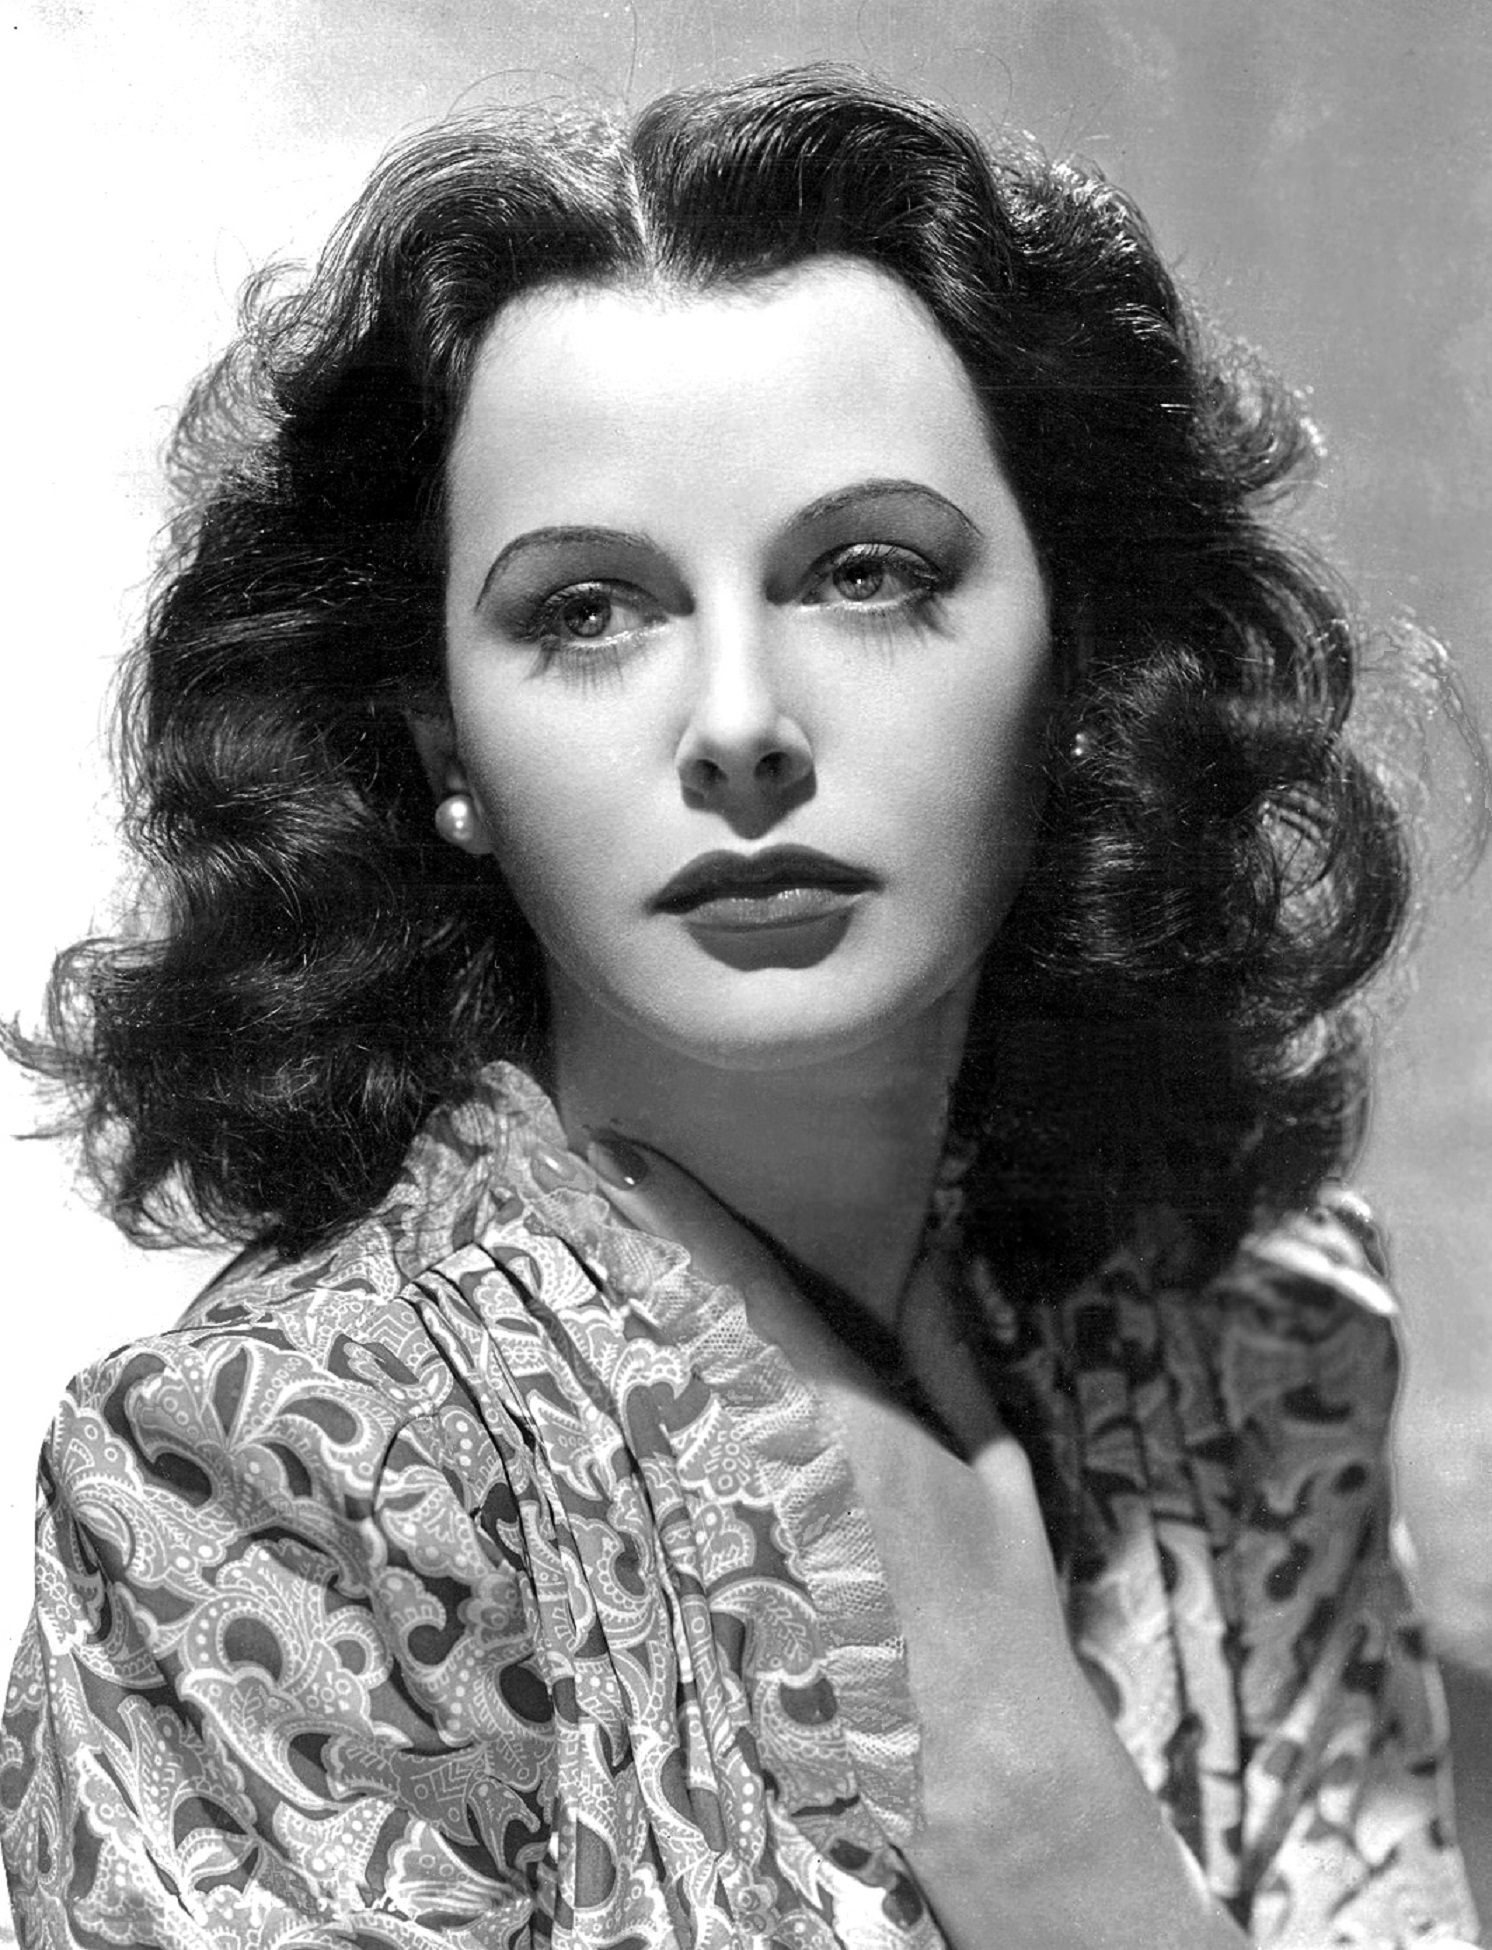
black and white, hair, vintage, hollywood, model, monochrome, hairstyle, pictures, long hair, black hair, face, beauty, cinema, movies, actress, photo shoot, brown hair, monochrome photography, supermodel, motion pictures, hedy lamarr